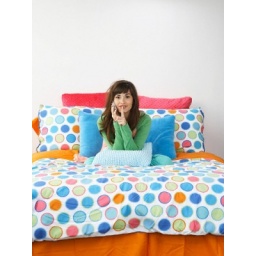
Demi on the phone and in bed :)